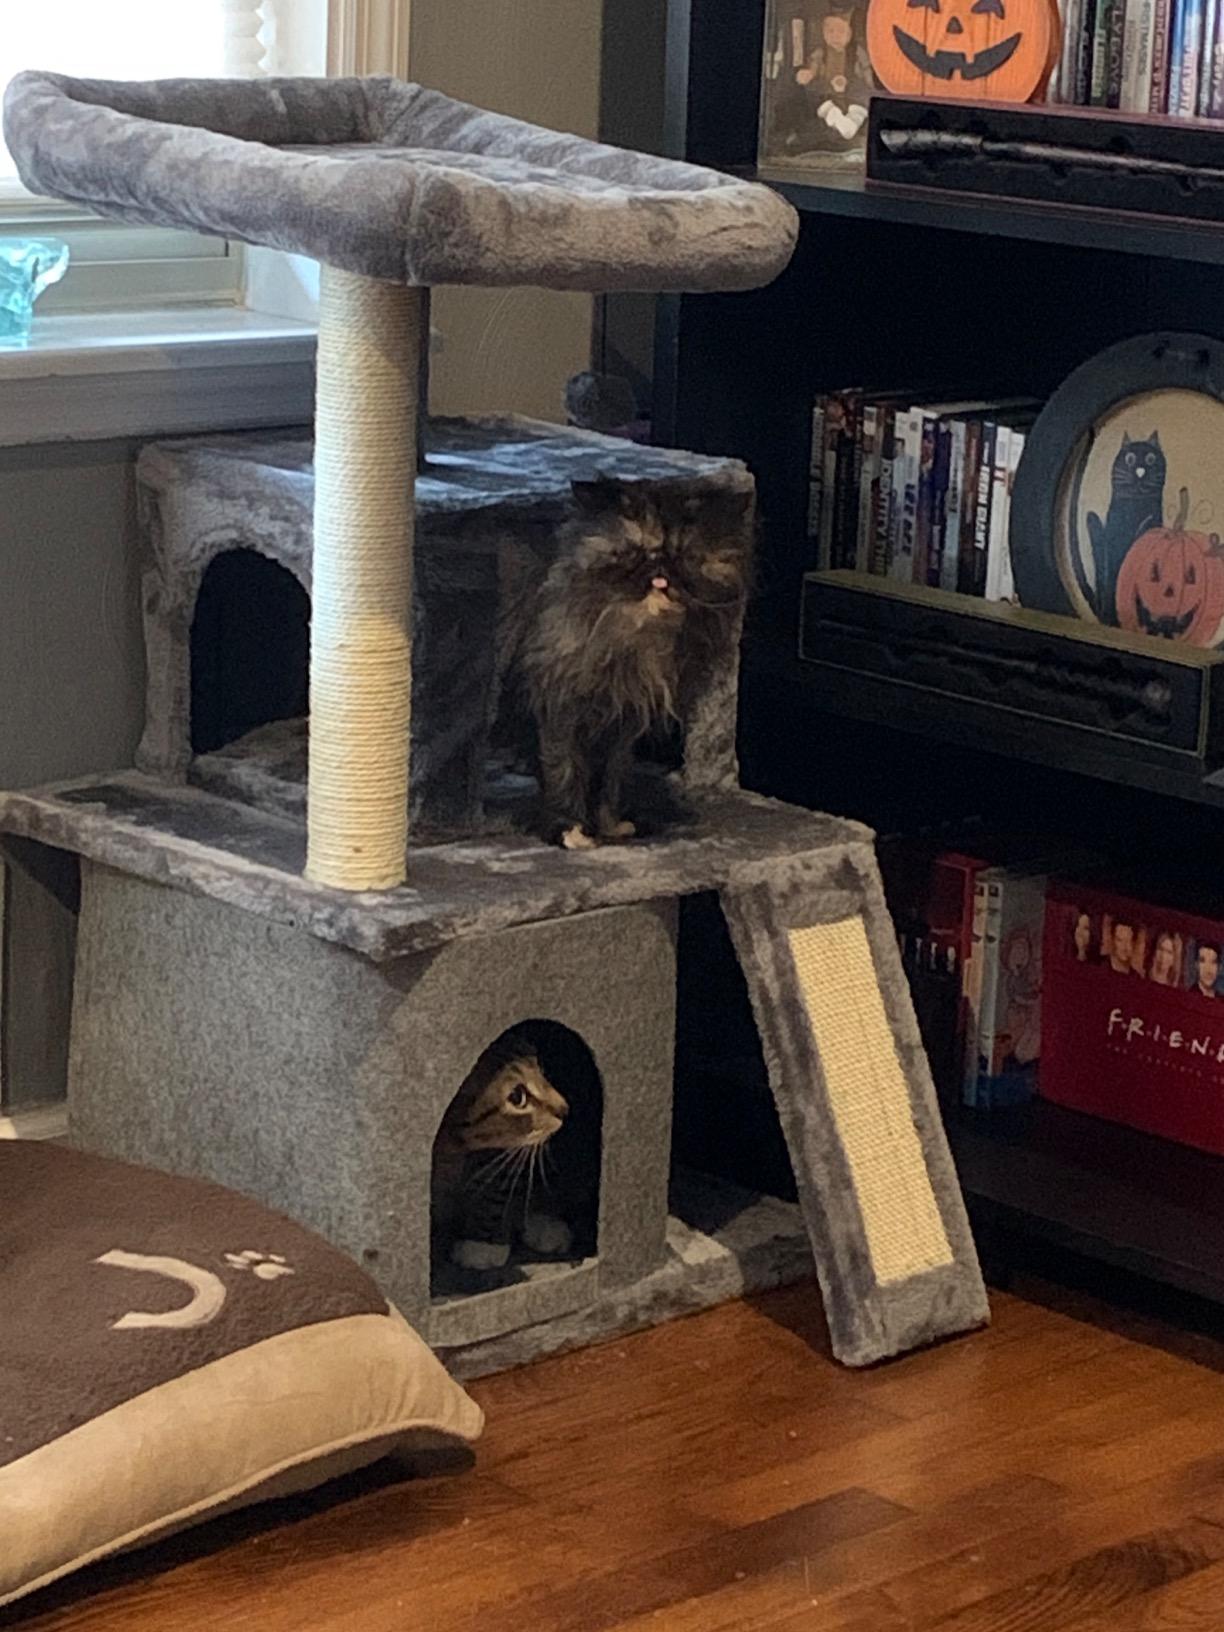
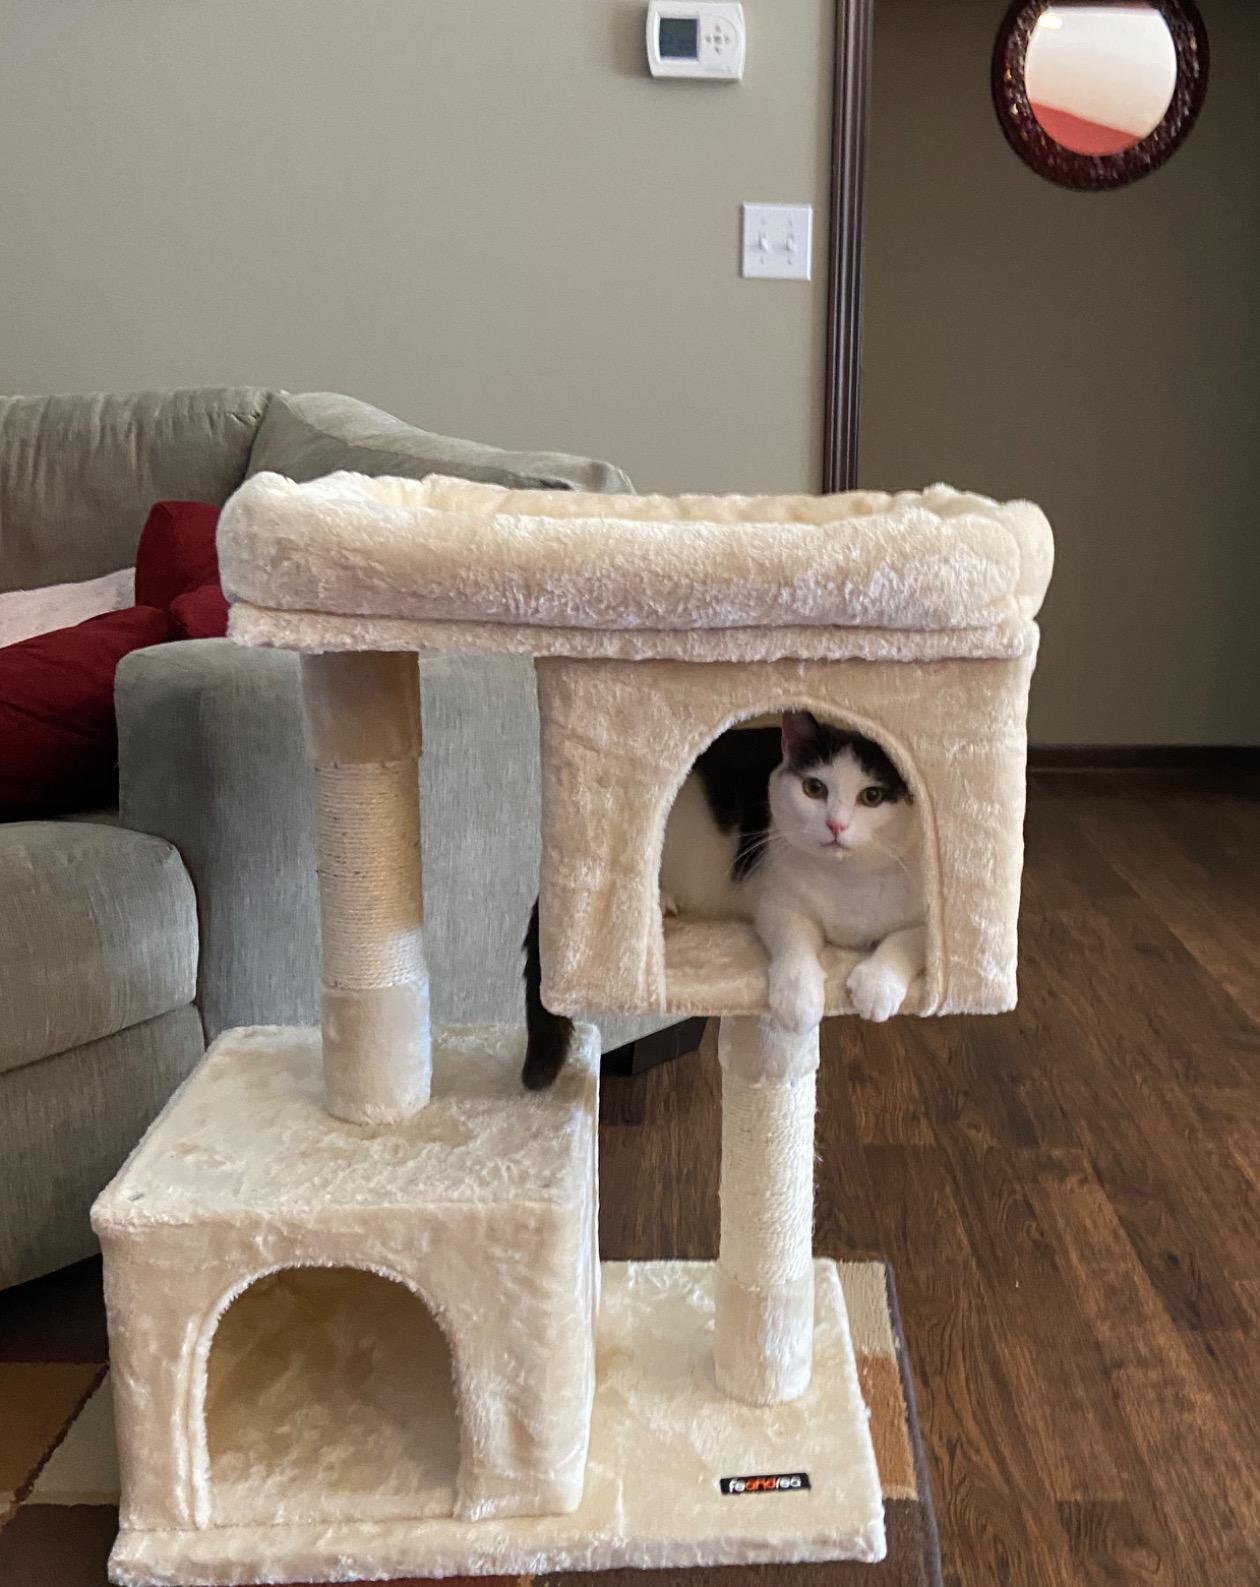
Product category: items_cat tree
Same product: no